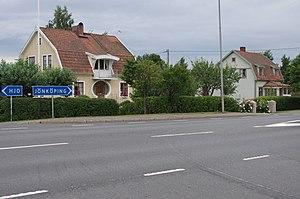
Brandstorp est une localité de Suède. Sa population était de 116 habitants en 2010.